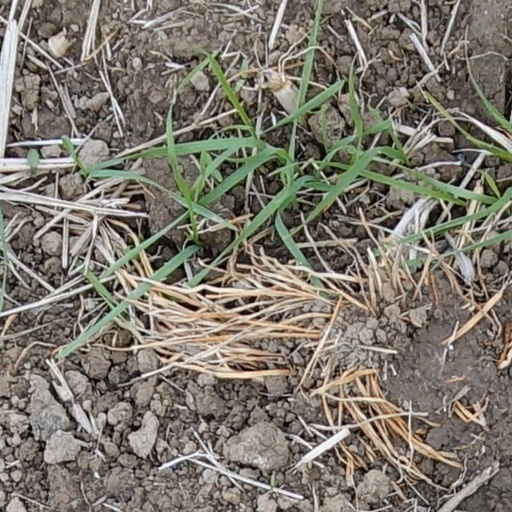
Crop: wheat